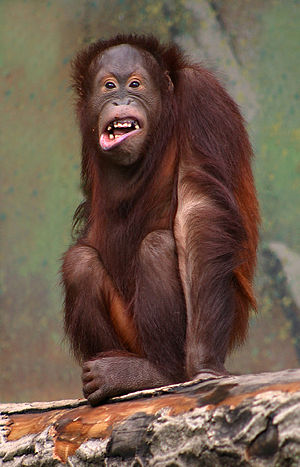
Orangutanger / Beskrivelse
Borneo-orangutang (Pongo pygmaeus).
Orangutang i Ålborg Zoo, Danmark